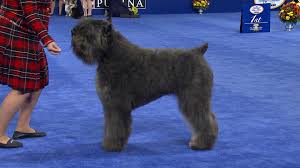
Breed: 233-n000072-Bouvier_des_Flandres